William Killigrew (Chamberlain of the Exchequer)

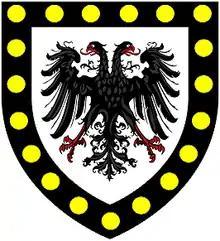
Modern arms of Killigrew: "Argent, an eagle displayed with two heads sable a bordure of the second bezantée". The bezantée bordure indicates a connection to the ancient Earls of Cornwall

Sir William Killigrew (died 1622) of Hanworth, Middlesex, was a courtier to Queen Elizabeth I and to her successor King James I, whom he served as Groom of the Privy Chamber. He served as a member of parliament at various times between 1571 and 1614 and was Chamberlain of the Exchequer between 1605 and 1608. Several of his descendants were also royal courtiers and many were buried in Westminster Abbey.